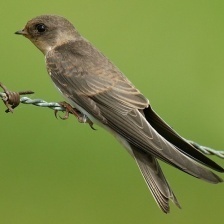
Species: SAND MARTIN
Scientific name: RIPARIA RIPARIA